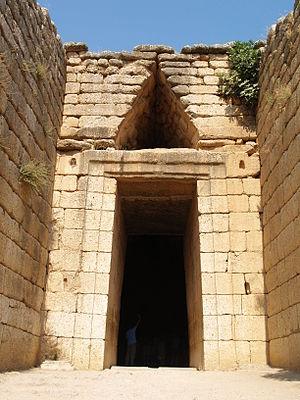
Arc à joints horizontaux, Entrée du Trésor d'Atrée, Mykène, Grèce.